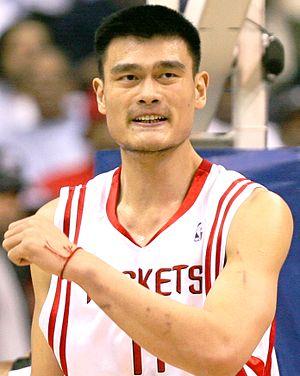
Le club des Rockets de Houston est une franchise de basket-ball de la National Basketball Association basée à Houston dans l'État du Texas. Ils concourent dans la NBA en tant qu’équipe membre de la conférence Ouest, au sein la division Sud-Ouest de la ligue. L’équipe joue ses matchs à domicile au Toyota Center, situé au centre-ville de Houston.